Francisco Bozinovic

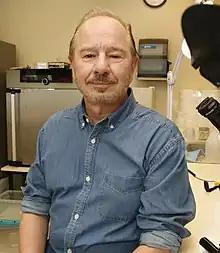
Bozinovic in 2019

Francisco Bozinovic Kuscevic (6 June 1959 – 1 January 2023) was a Chilean-Croatian biologist and academic, mainly active in the field of evolutionary biology.